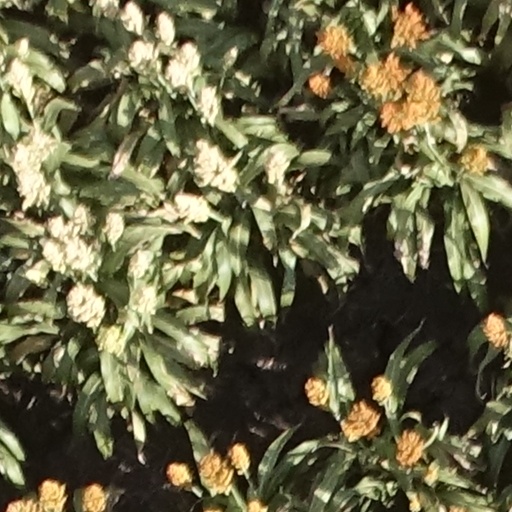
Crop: sorghum